Coburg, Victoria

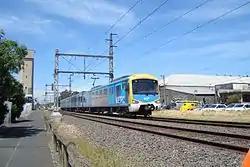
Upfield Bike Path which is located along Brunswick, Coburg and Coburg North along the Upfield railway line, taken near Tinning Street, Brunswick

Cyclists have access to many on-road bike lanes as well as the Upfield Bike Path and the Merri Creek Trail.